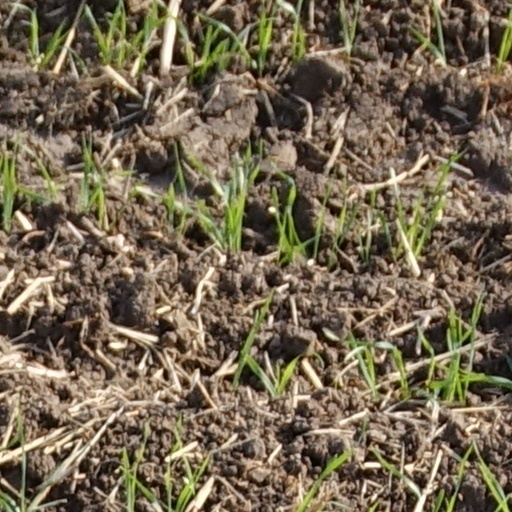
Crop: wheat